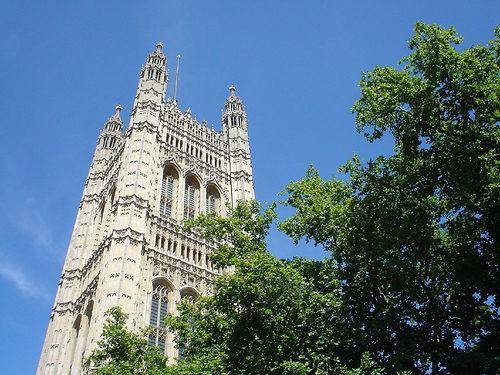
Weather: sun or clear